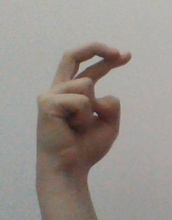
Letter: zay